Shi Yan Ming

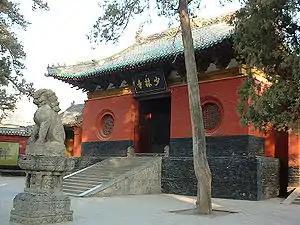
The Shaolin Temple in Henan Province, China

In 1969, the five-year-old Duan's Buddhist parents, still worried about his health, took him to the 1,500-year-old Shaolin Temple, the only remains of which after repeated destruction by warring dynasties and the current government were the foundation and some walls. (The temple as it is known today was reconstructed around the turn of the 21st century.) As this was in the middle of the Cultural Revolution, the familiar red and yellow robes and shaved heads were also not present among the monks, and would not be until approximately 1980, after the Cultural Revolution ended. Since there had not been an abbot at the temple in about 300 years, Duan was taken to the head monk, Shi Xing Zheng (who would later be appointed abbot in 1986). Shi Xing Zheng, whom Duan addressed as "Shigong" ("Grandmaster") or "Shifu Shifu" ("master's master"), looked at the young Duan and accepted him into the temple, where his parents were happy to leave him. As soon as he was accepted in the temple, which was populated by about 16 or 17 monks, all of them older than Duan (most of them in their seventies), his name was changed to Shi Yan Ming. The name is derived from "Shi", as in Shakyamuni, the founder of Buddhism, a family name that Buddhist monks of this tradition take in order to denote that they follow Buddha, "Yan", which denotes the "34th generation" at the Shaolin Temple, and "Ming", which means "perpetual", as in the infinite cycle of the Dharma wheel. Shi says that his "kung fu uncles" at the temple were very loving, and took care of him as his own parents would, though they did not live there all the time, for fear of marauding gangs of Mao's Red Guard, and therefore, Shi saw his parents often.